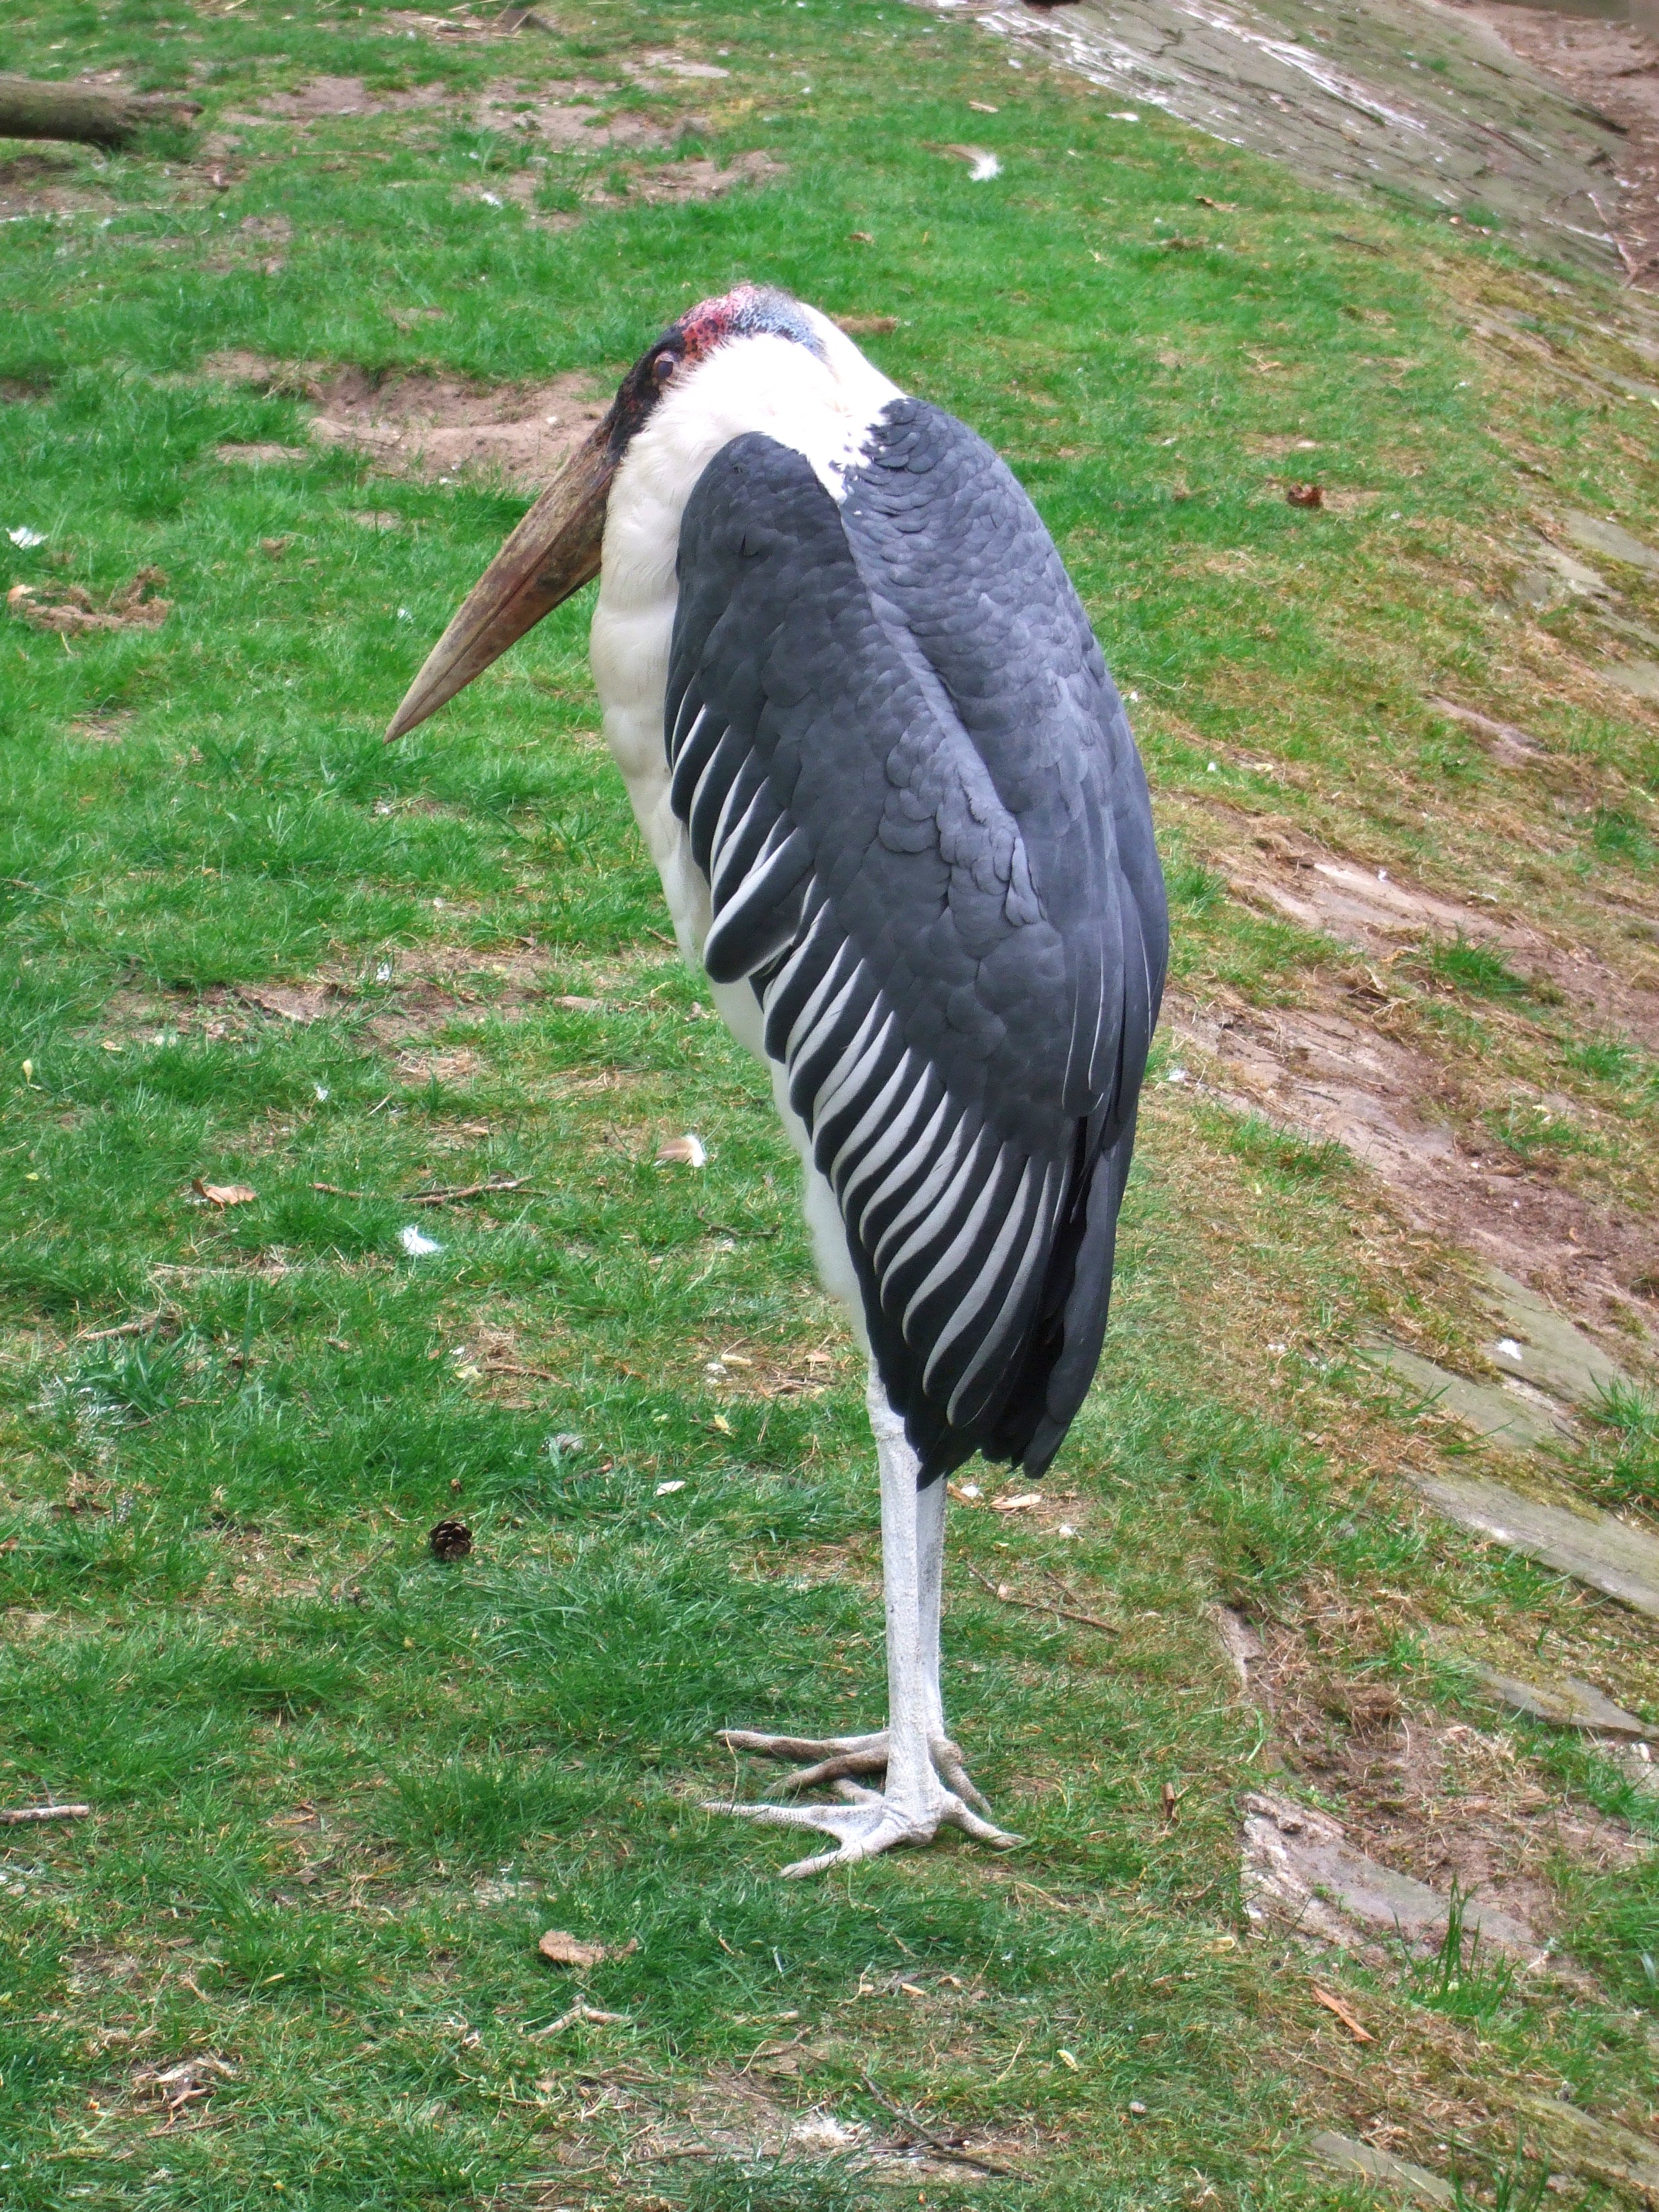
bird, wing, wildlife, zoo, beak, jacket, feather, fauna, stork, vertebrate, marabu, ciconiiformes, marabou stork